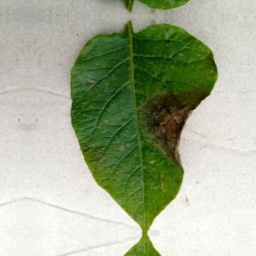
Etiqueta: Late Blight